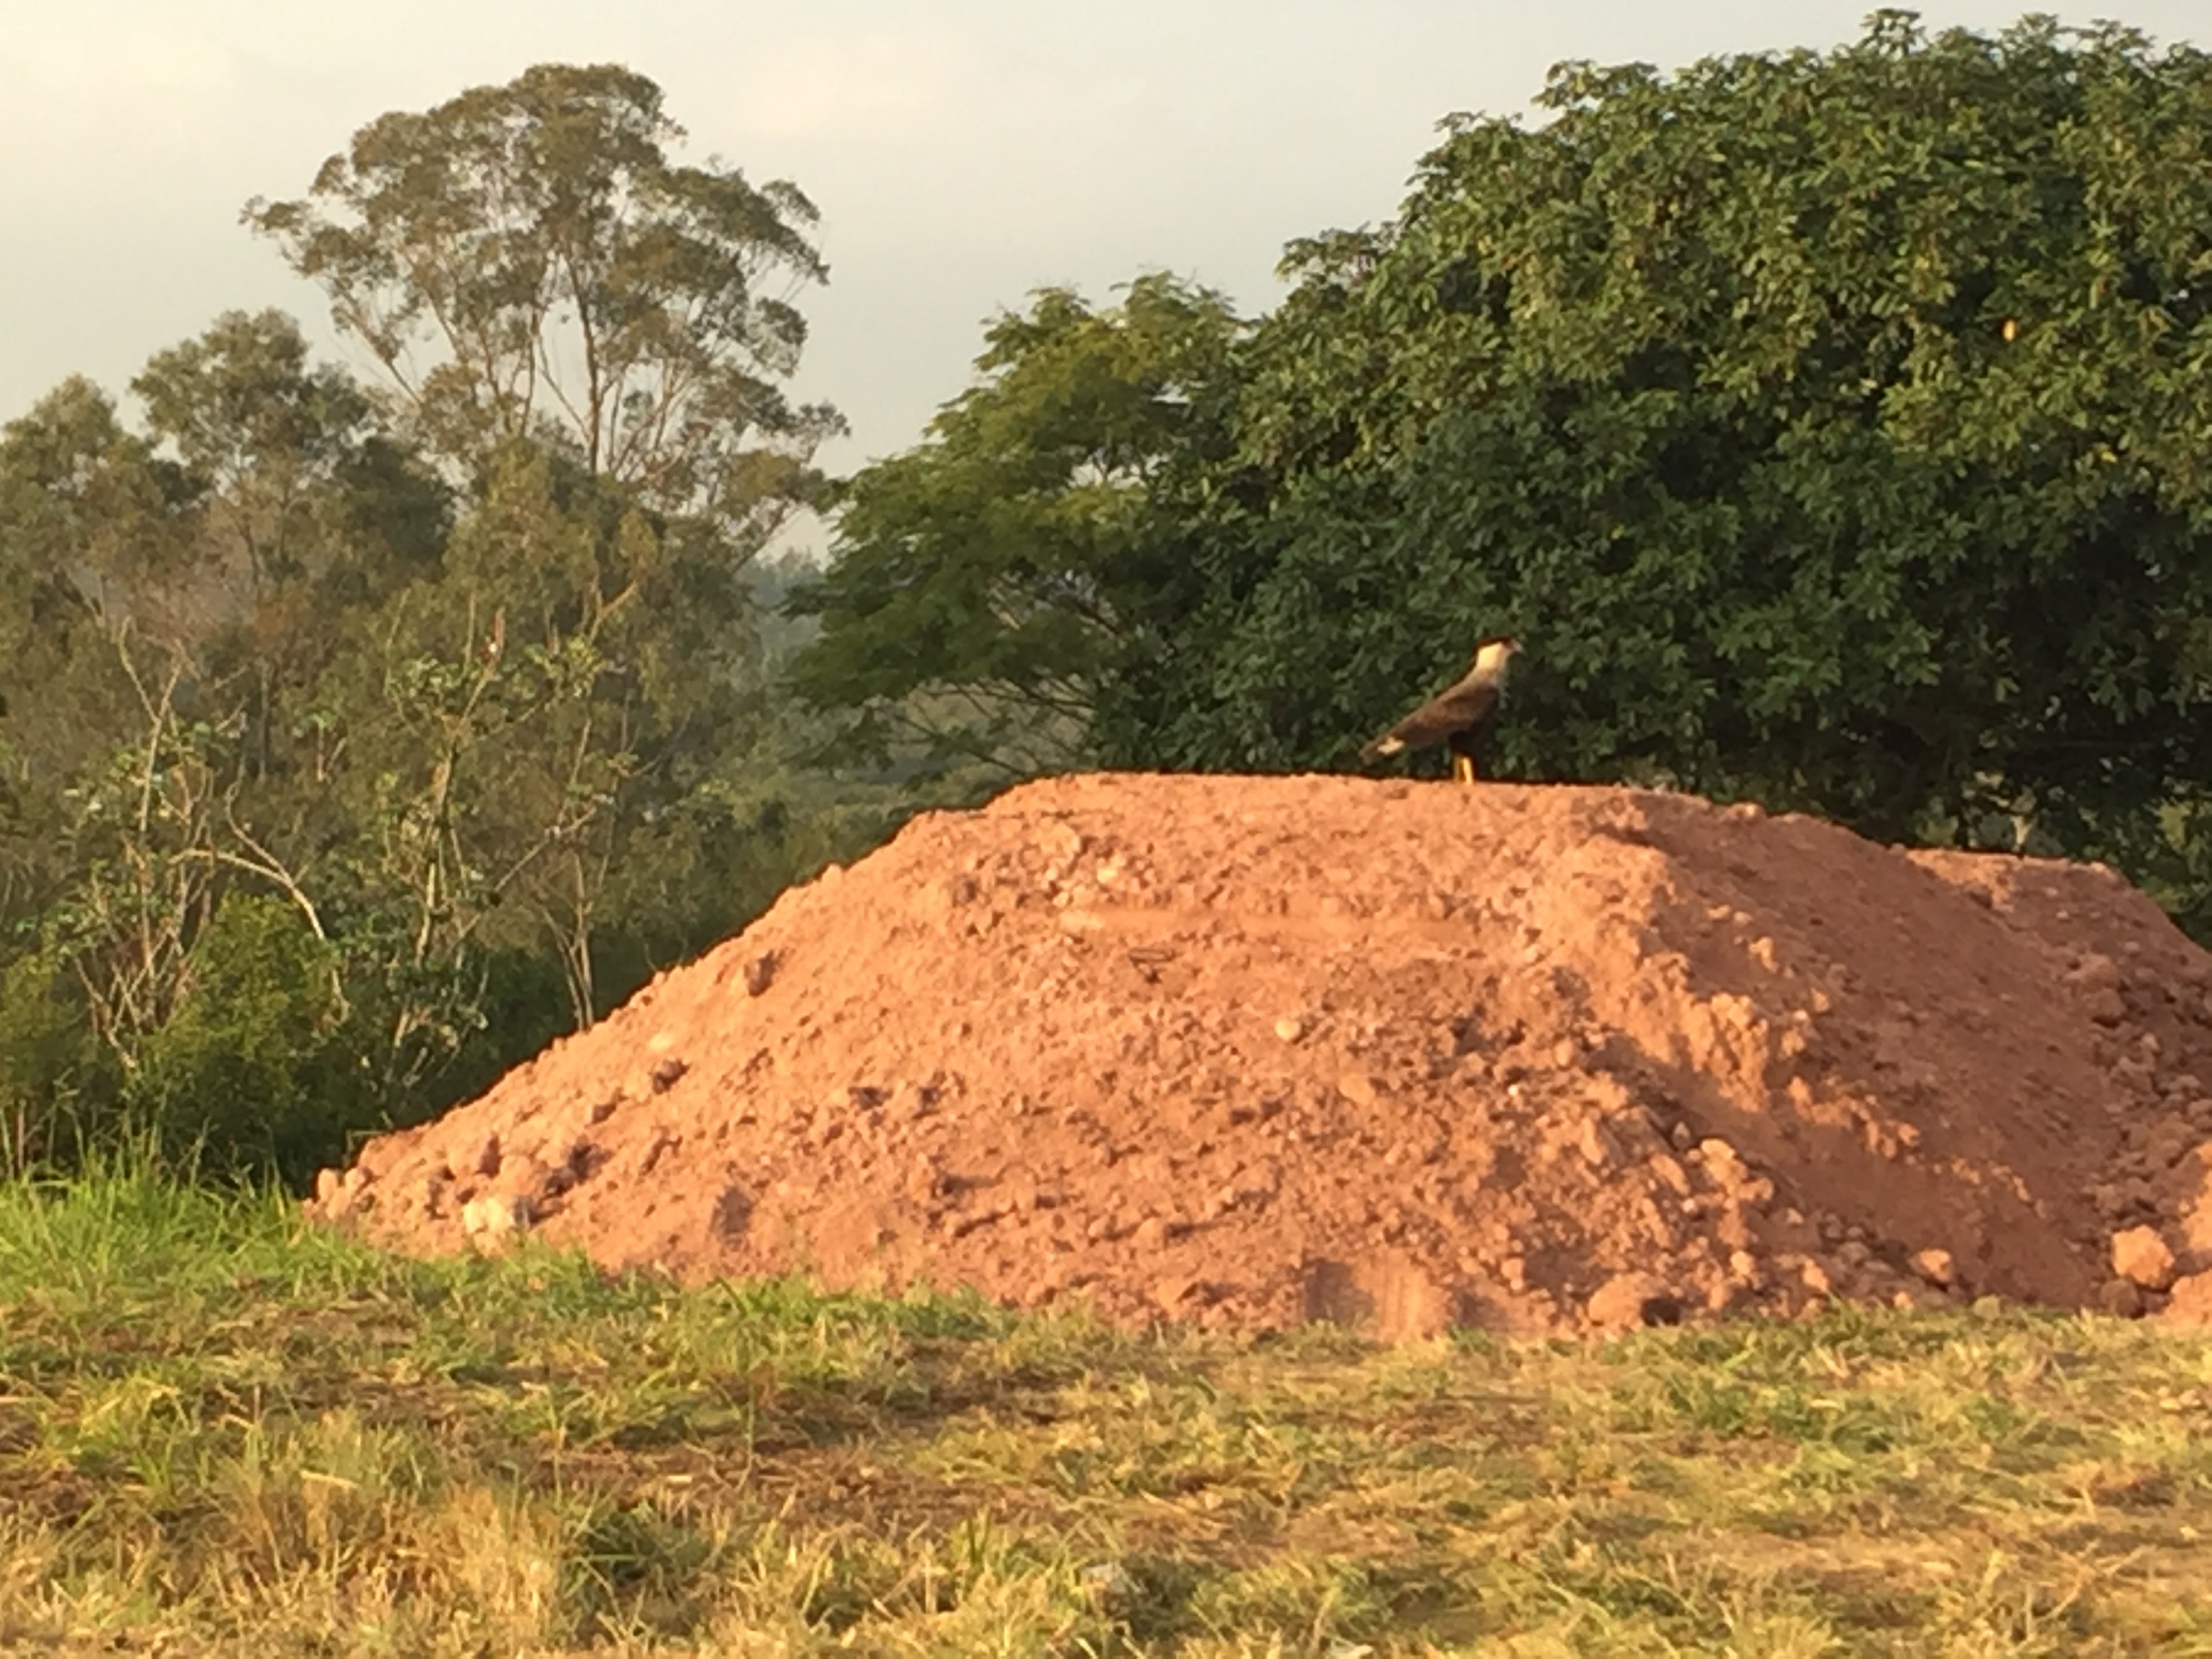
field, insect, soil, fauna, invertebrate, geology, ecosystem, mound, mound building termites